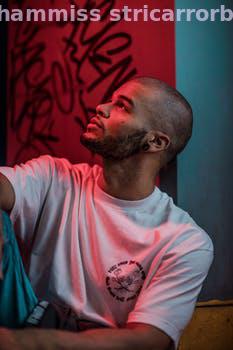
Label: Watermark